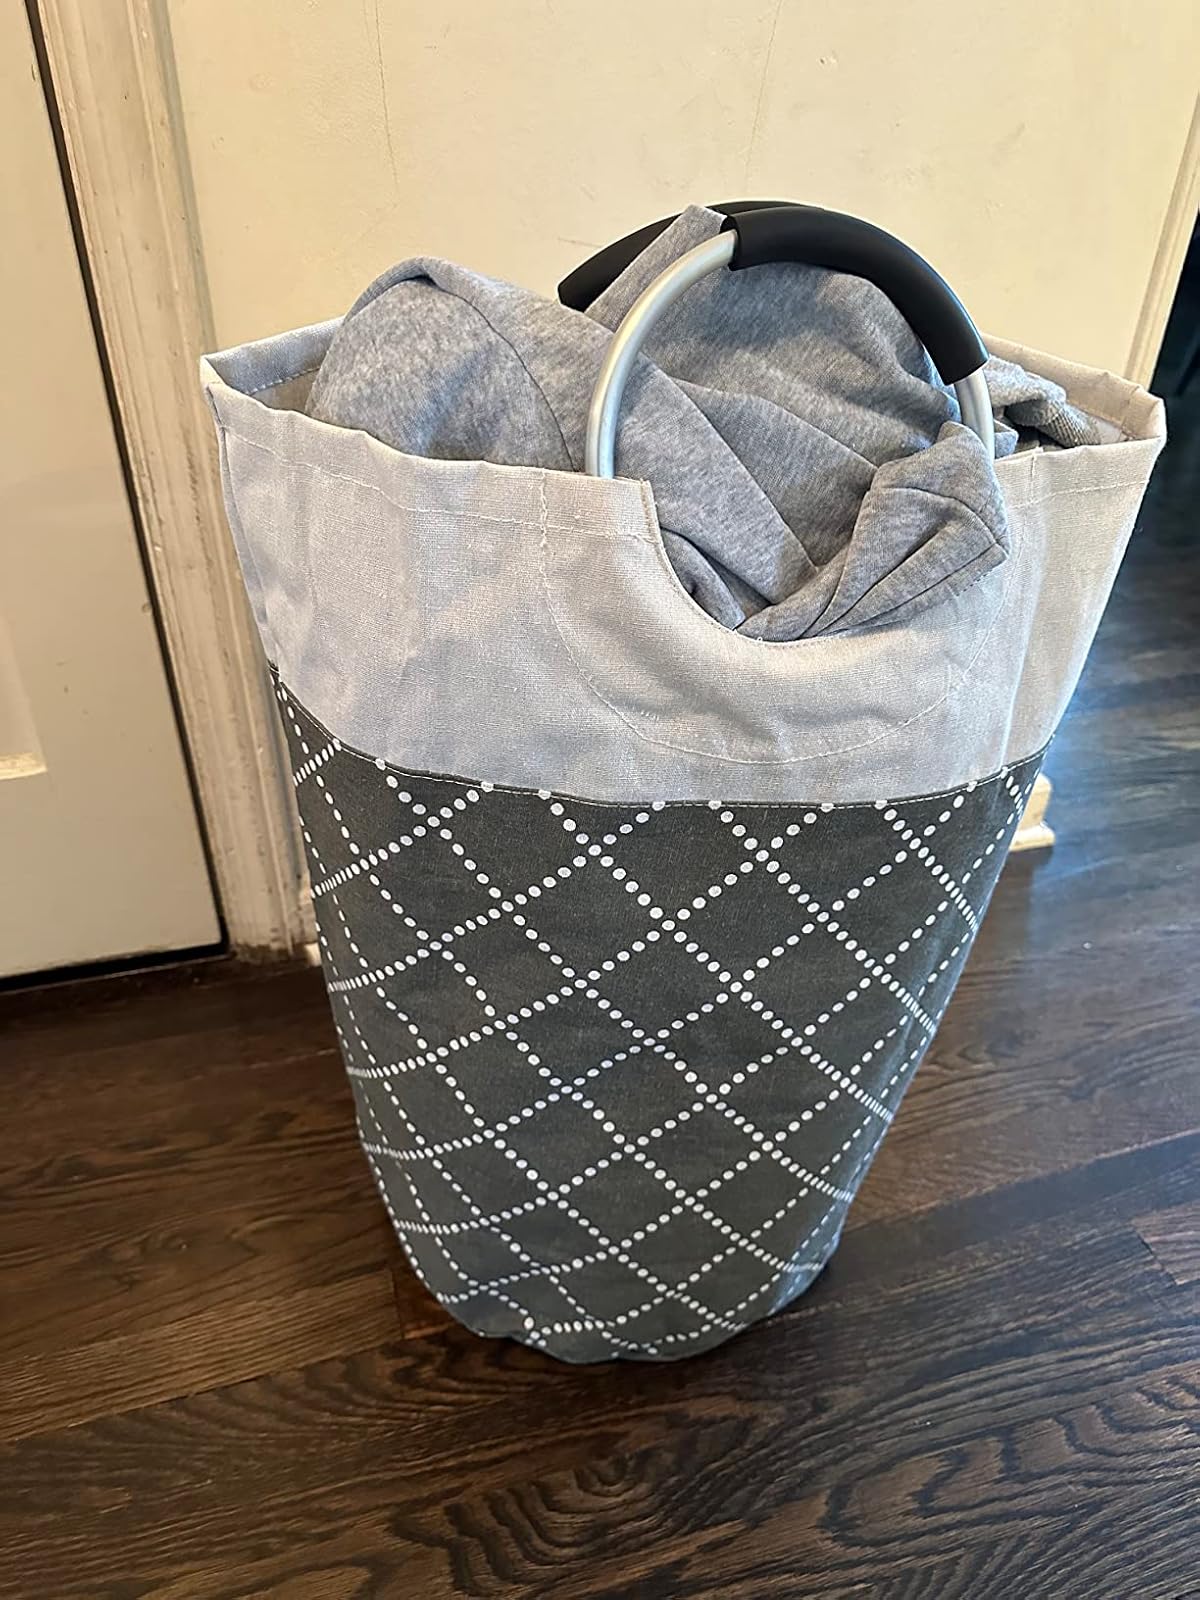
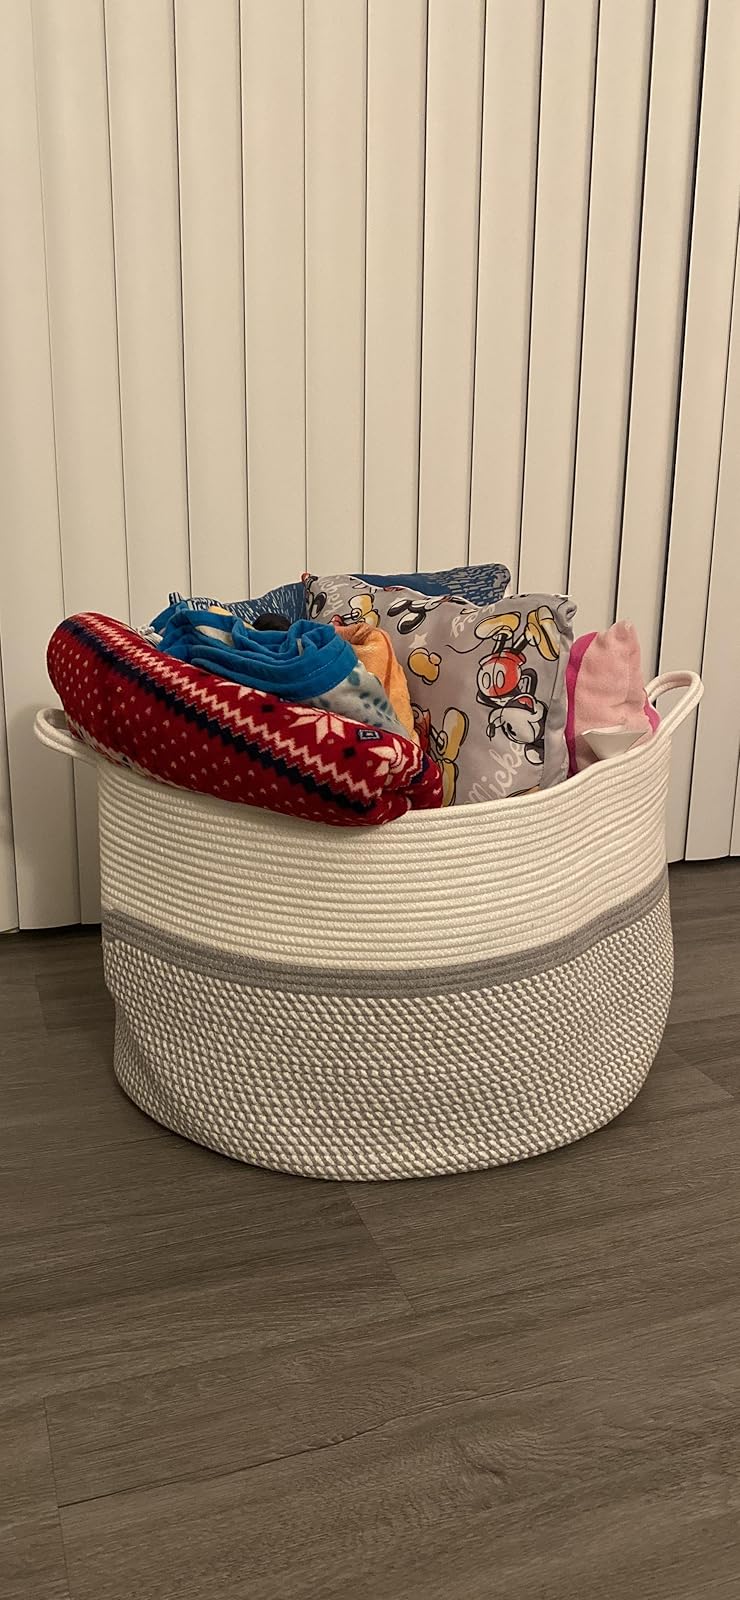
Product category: items_hamper
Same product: no